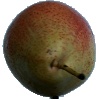
Label: pear_forelle